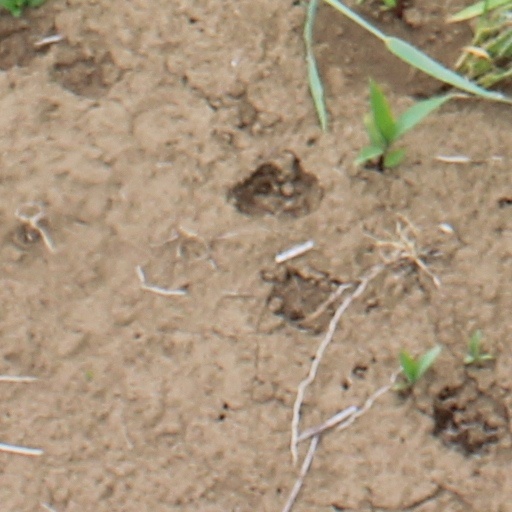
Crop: wheat